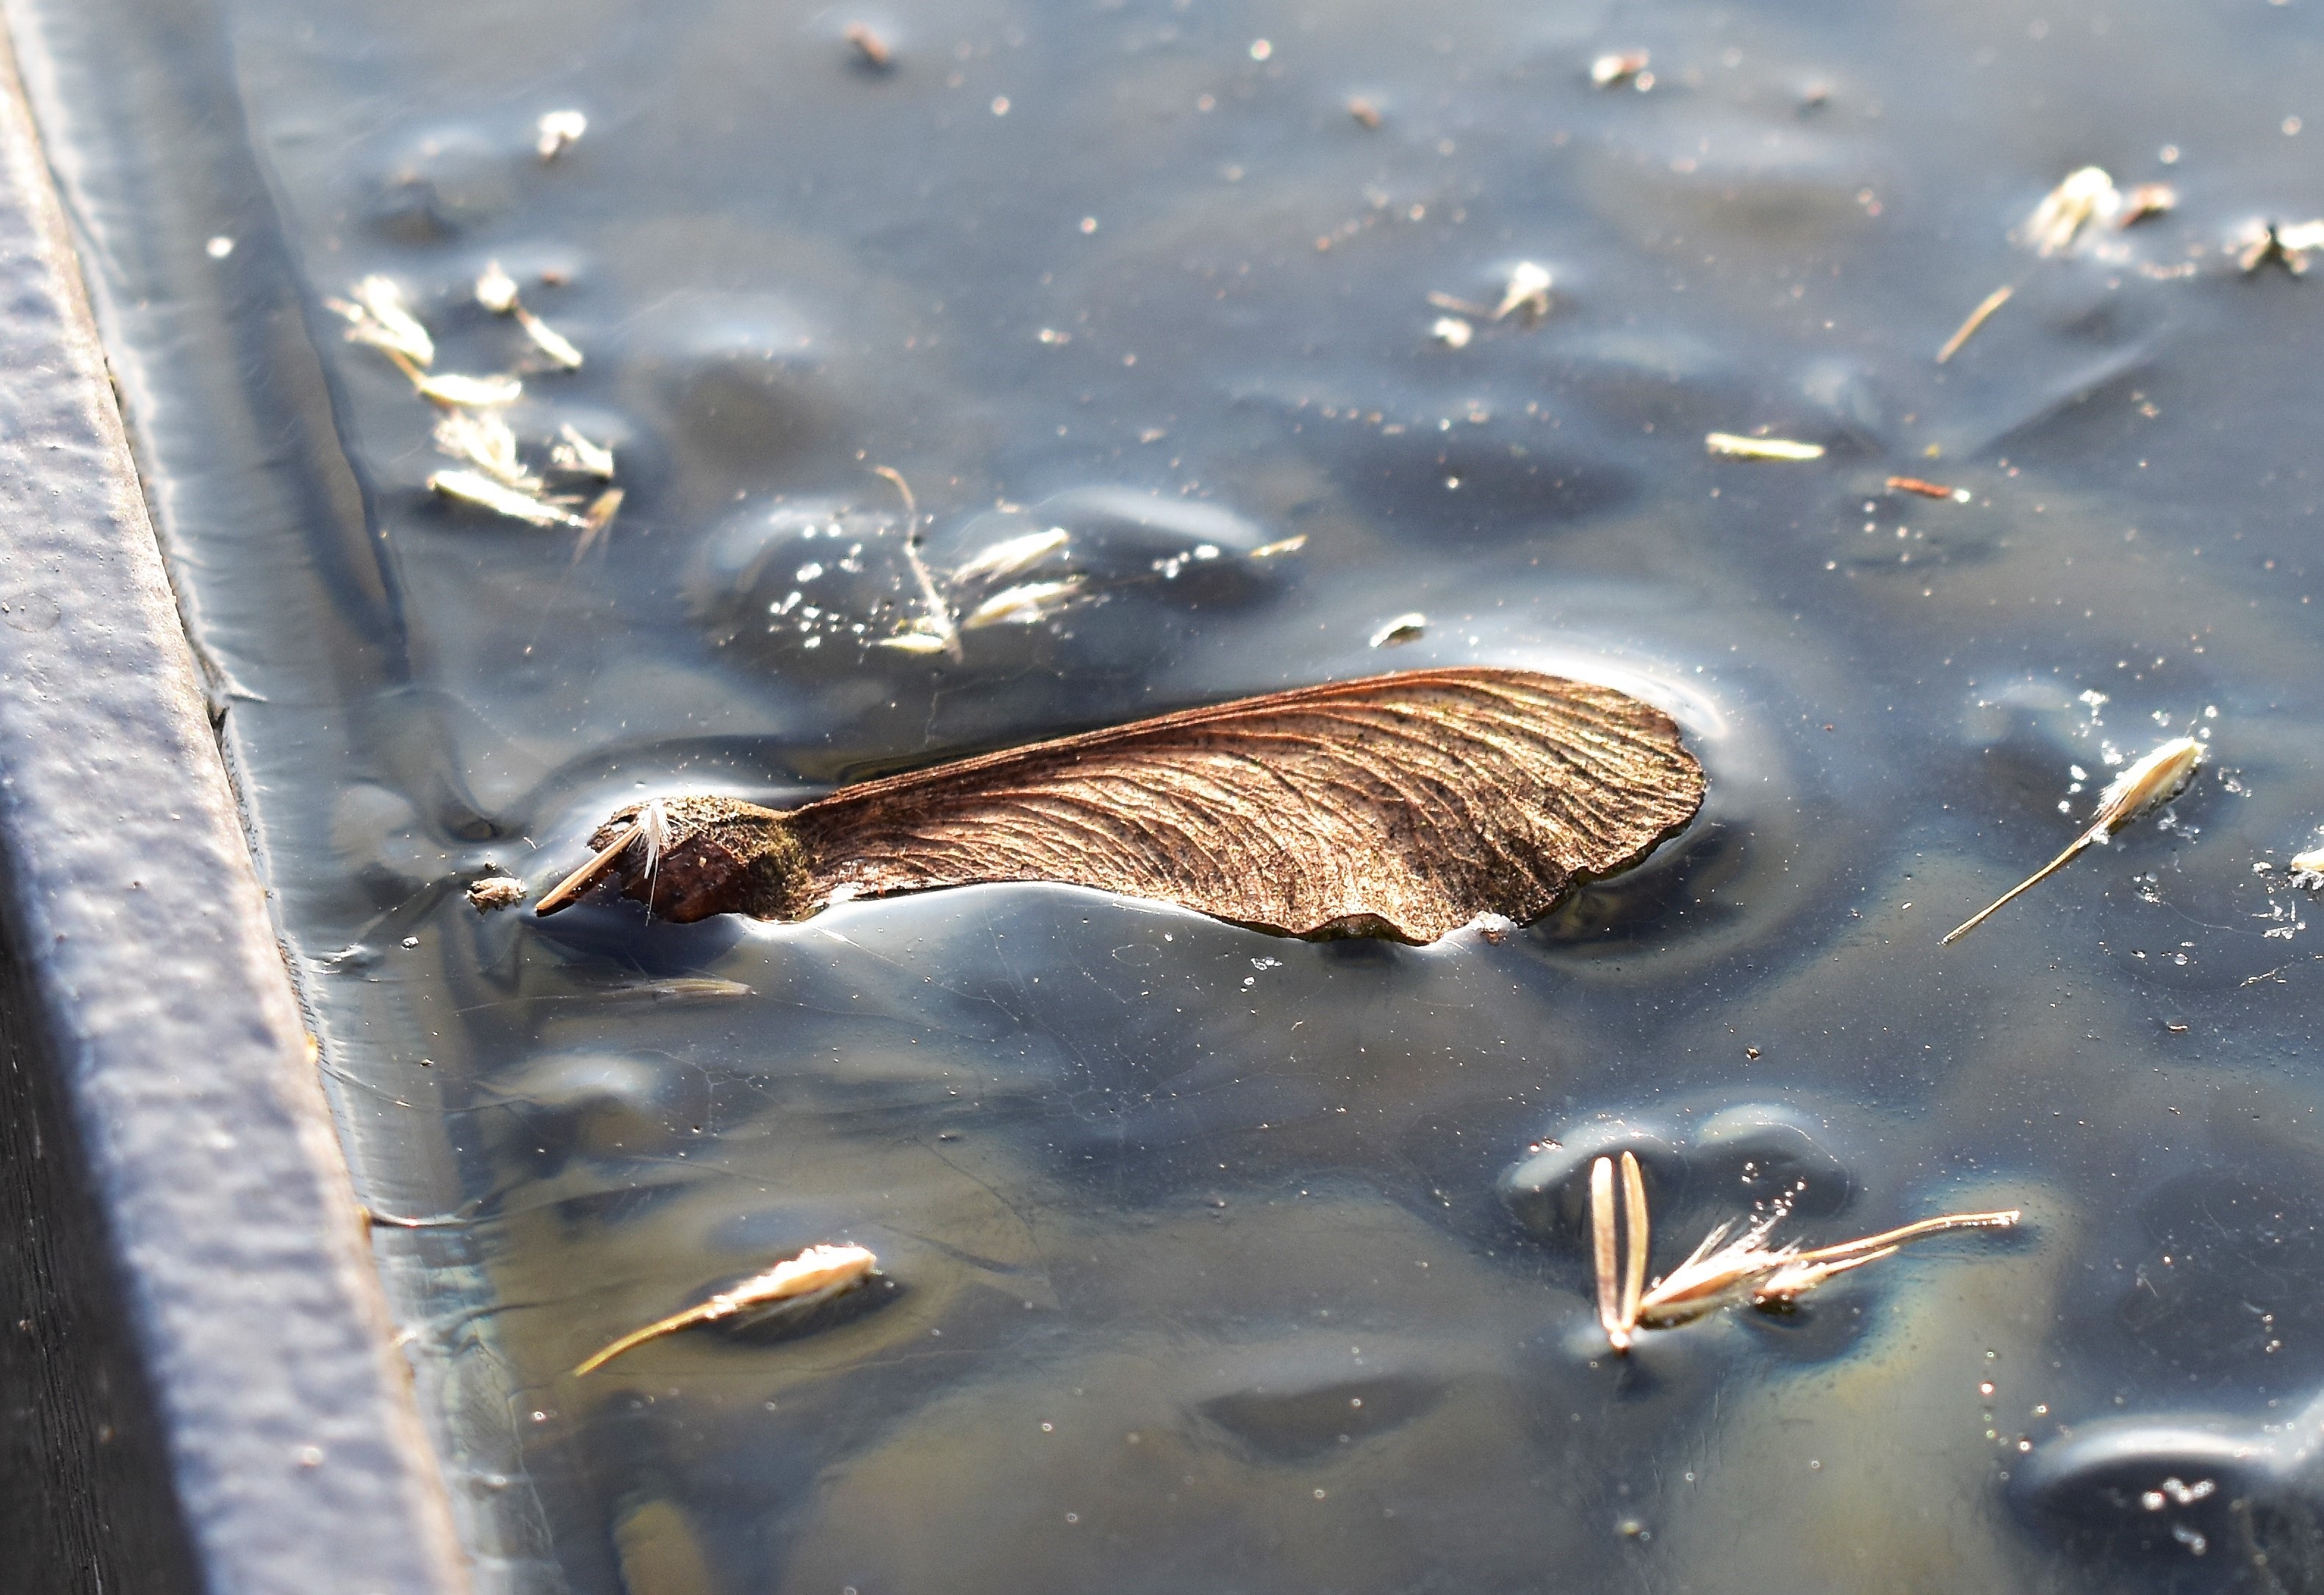
water, nature, cold, leaf, frost, pond, wildlife, ice, reflection, freeze, frozen, fauna, close up, icy, mirroring, macro photography, ice cover, frozen pond